Kodi Justice

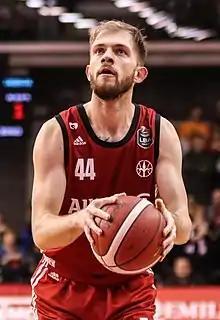
Justice in 2019

Kodi Andrew Justice (born April 3, 1995) is an American professional basketball player for CSO Voluntari of the Liga Națională. He played college basketball for the Arizona State Sun Devils.